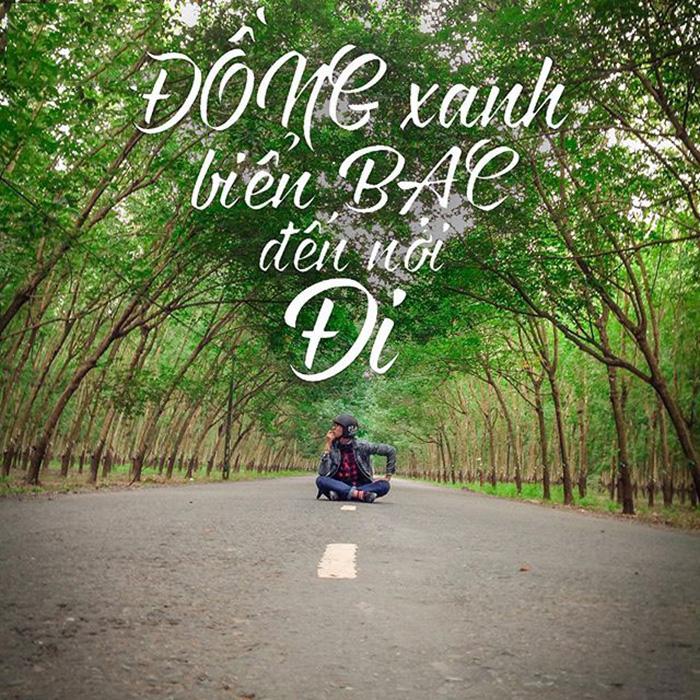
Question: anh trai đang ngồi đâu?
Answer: trên đường